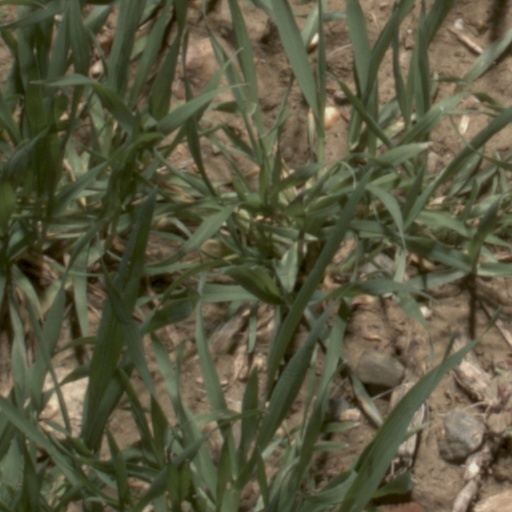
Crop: wheat